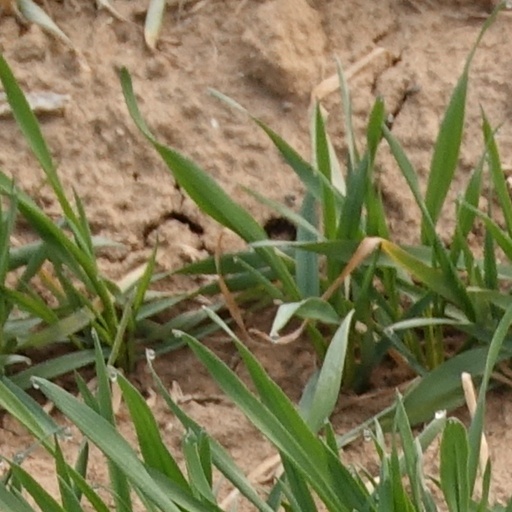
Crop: wheat